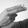
ASL letter: H